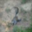
Label: squirrel